John Silén

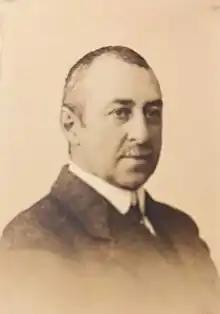
John Silén in 1925

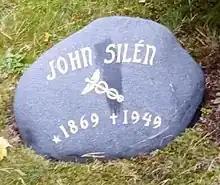
John Silén's gravestone in Turku

John Fredrik Silén (June 19, 1869, Turku – October 3, 1949, Helsinki) was a Finnish sailor who competed in the 1912 Summer Olympics. He was a crew member of the Finnish boat "Heatherbell", which won the bronze medal in the 12 metre class.